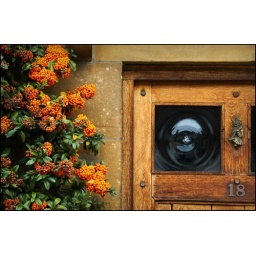
A house door in Lacock High Street.